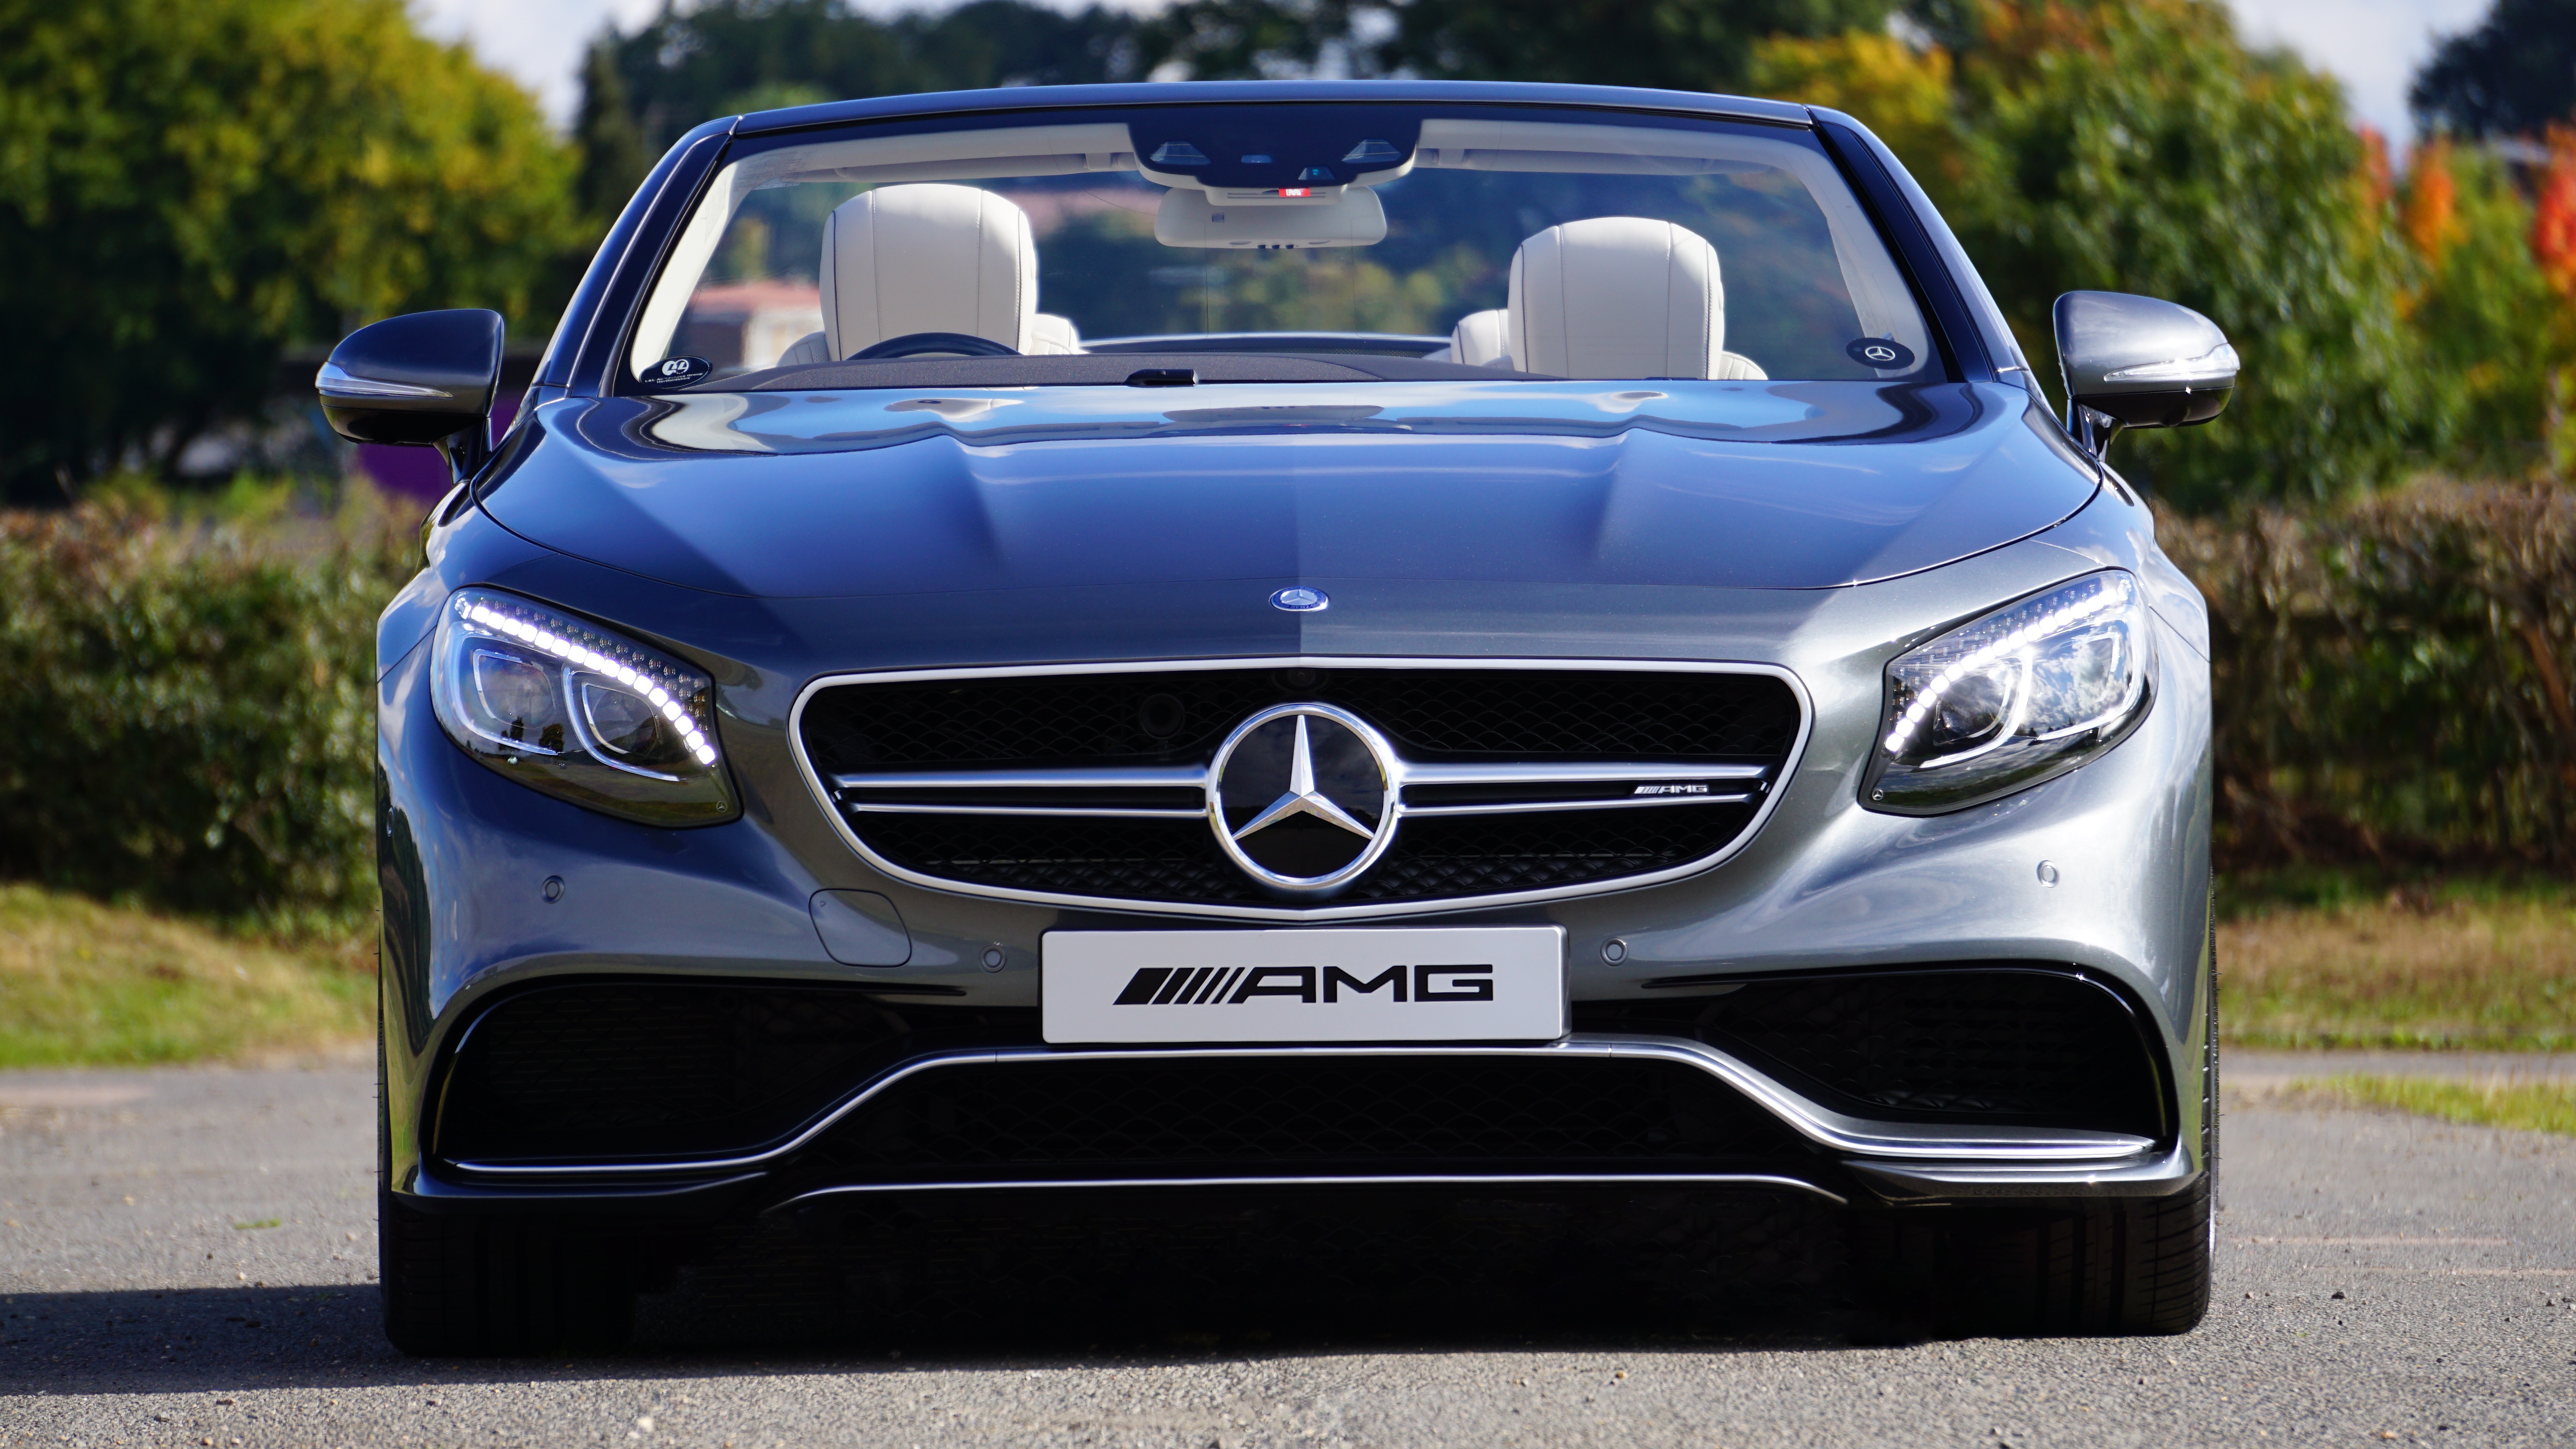
technology, car, wheel, automobile, transportation, transport, vehicle, drive, auto, speed, modern, automotive, sports car, bumper, race, power, luxury, design, racing, motor, sedan, new, style, mercedes, expensive, fast, shiny, sportscar, elegance, mercedes benz, metallic, benz, land vehicle, prestige, new car, automobile make, automotive exterior, compact car, automotive design, luxury vehicle, performance car, personal luxury car, mercedes benz e class, mercedes benz a class, mercedes benz cl class, s63